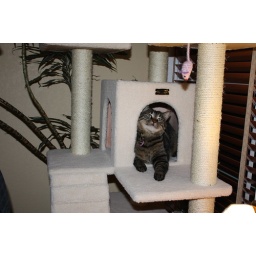
Ella in the upper cat condo box